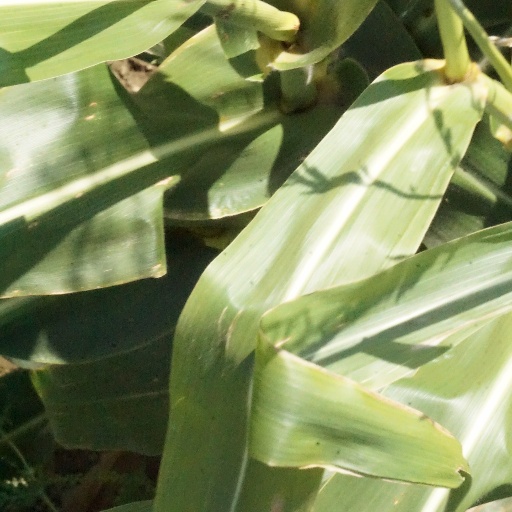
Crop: maize; corn